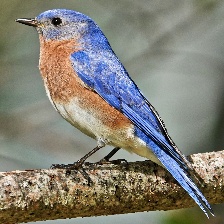
Species: EASTERN BLUEBIRD
Scientific name: SIALIA SIALIS